En Avant (steam launch)

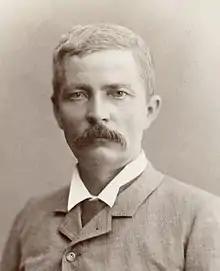
Henry Morton Stanley (1841–1904) in 1884

While Valcke developed the Isangila post, Stanley took the steamers "En Avant" and "Royal" up the navigable stretch of the river to Manyanga, where he started to build a post, which he entrusted to Victor Harou.